Pyramid

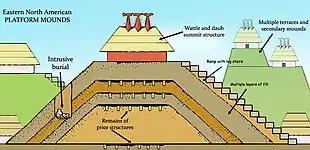
A diagram showing the various components of Eastern North American platform mounds

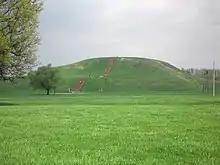
Monks Mound, Cahokia

Many pre-Columbian Native American societies of ancient North America built large pyramidal earth structures known as platform mounds. Among the largest and best-known of these structures is Monks Mound at the site of Cahokia in what became Illinois, completed around 1100 AD. It has a base larger than that of the Great Pyramid. Many mounds underwent repeated episodes of expansion. They are believed to have played a central role in the mound-building peoples' religious life. Documented uses include semi-public chief's house platforms, public temple platforms, mortuary platforms, charnel house platforms, earth lodge/town house platforms, residence platforms, square ground and rotunda platforms, and dance platforms. Cultures that built substructure mounds include the Troyville culture, Coles Creek culture, Plaquemine culture and Mississippian cultures.